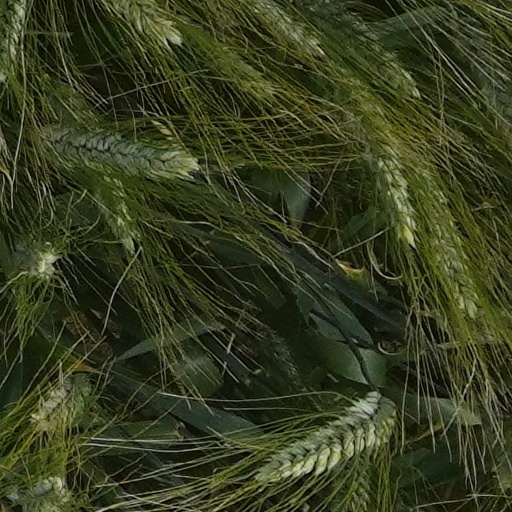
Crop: wheat